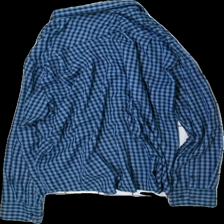
View: back
Type: Shirt
Category: Men
Brand: Ellos
Colors: Blue
Material: 64% polyester, 36% cotton
Pattern: Checkered print
Cut: Regular
Season: All
Price range: 50-100
Recommended usage: Reuse